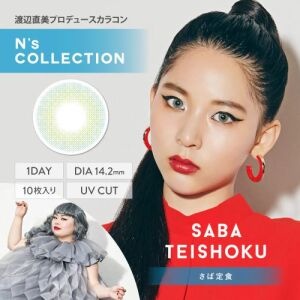
N's COLLECTION Daily Contact Lens (Saba Teishoku) (10 Lenses) -6.50
Brand: AXIA STATION
Category: Health & Beauty > Personal Care > Vision Care > Contact Lens Care > Contact Lenses